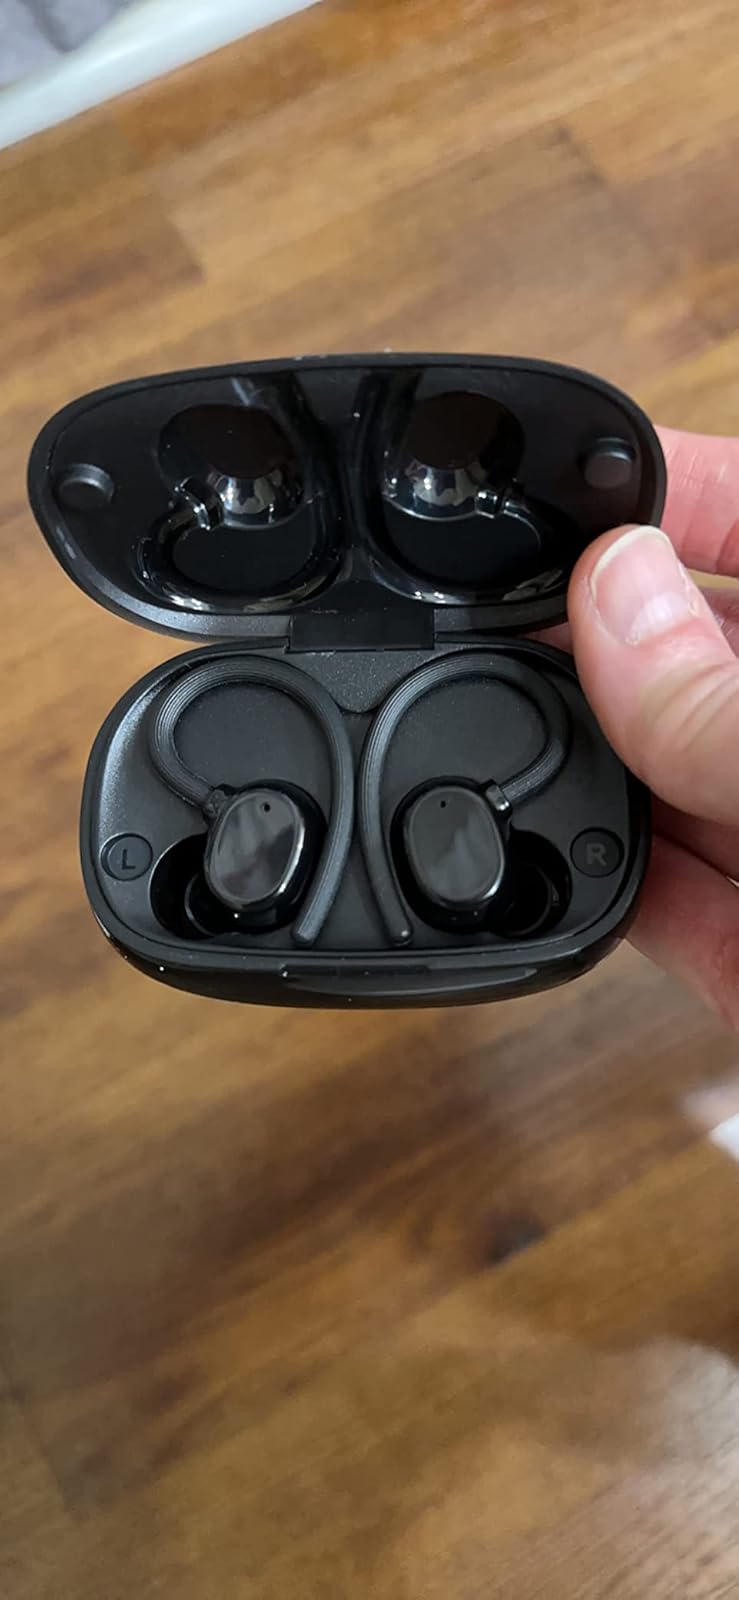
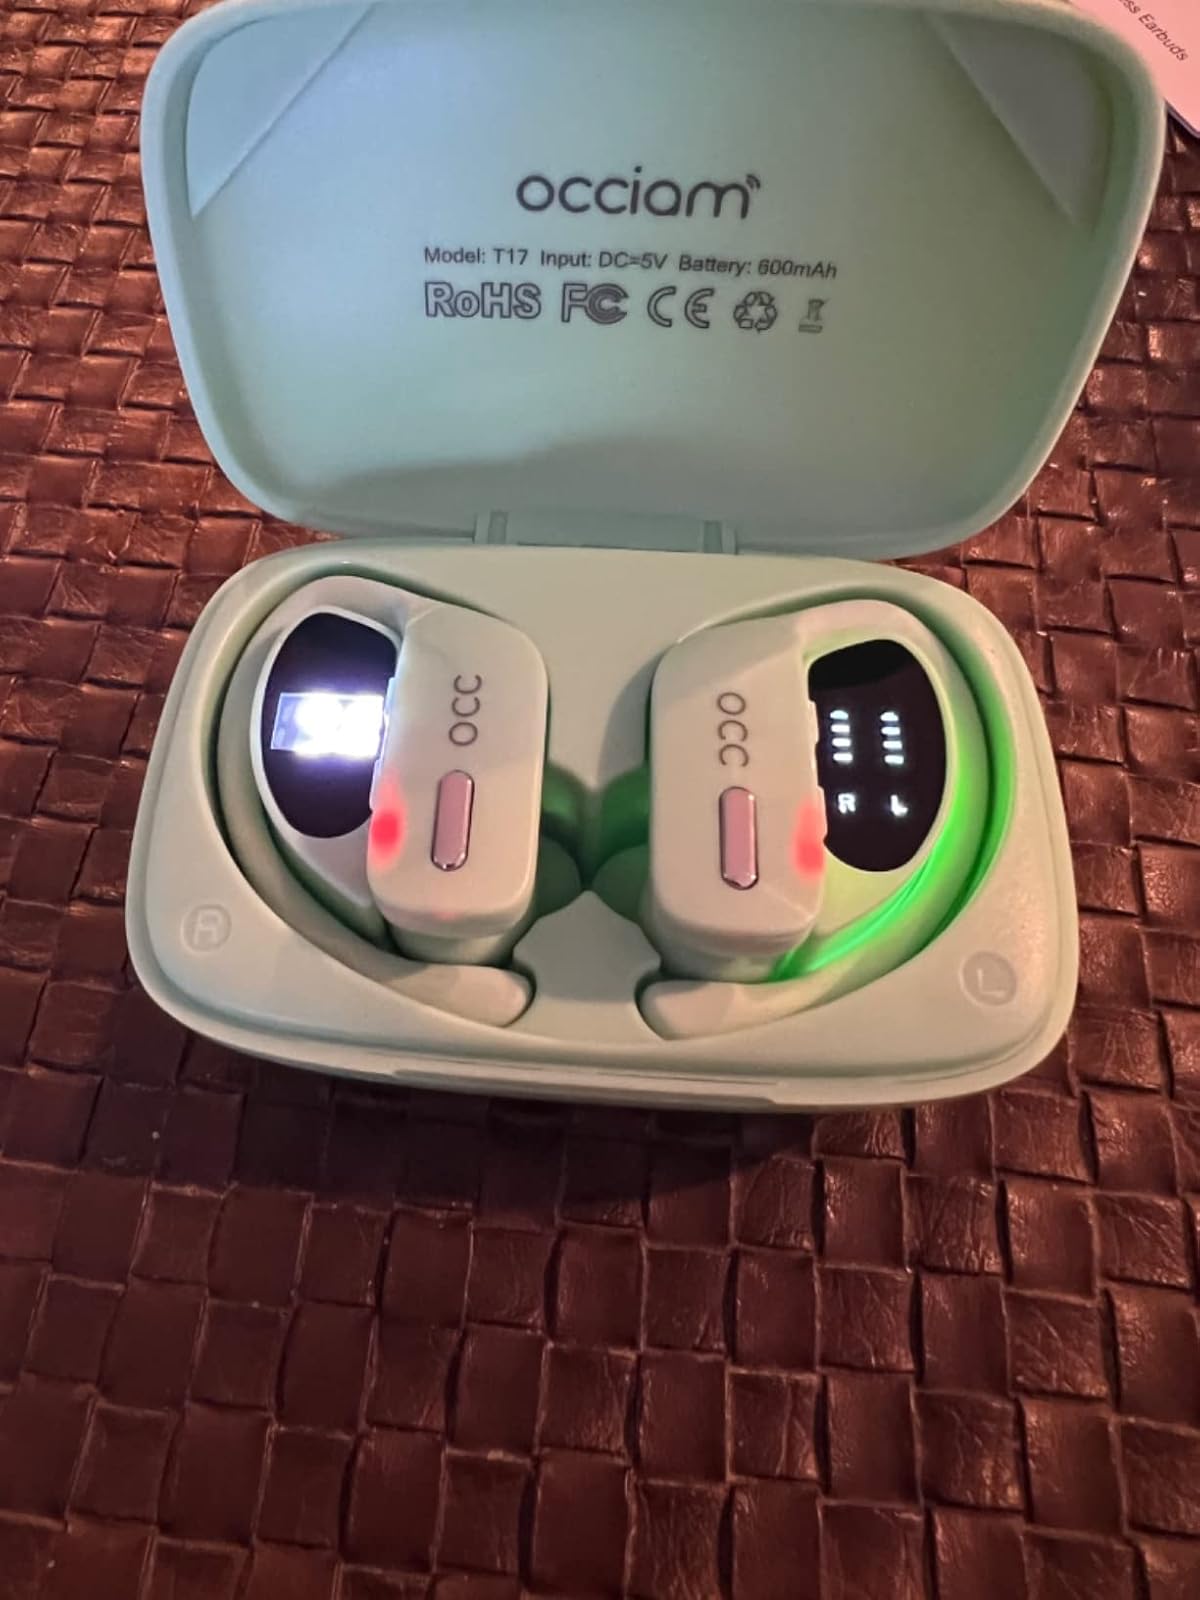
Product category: earbuds
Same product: no